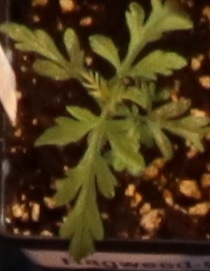
Label: Ragweed